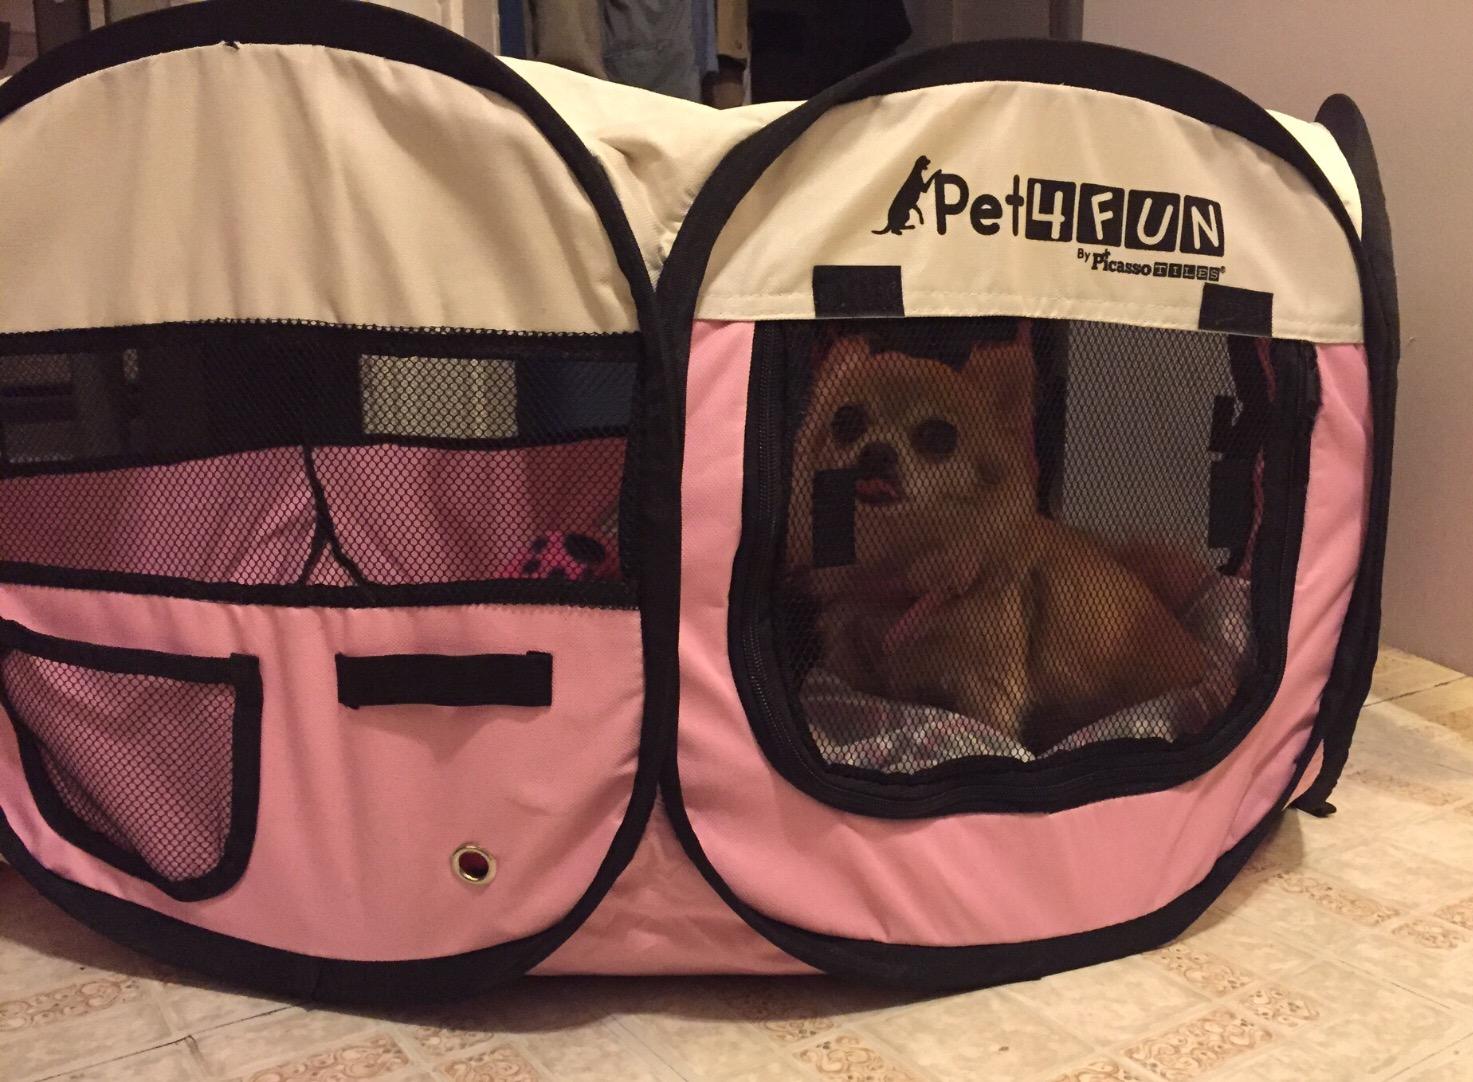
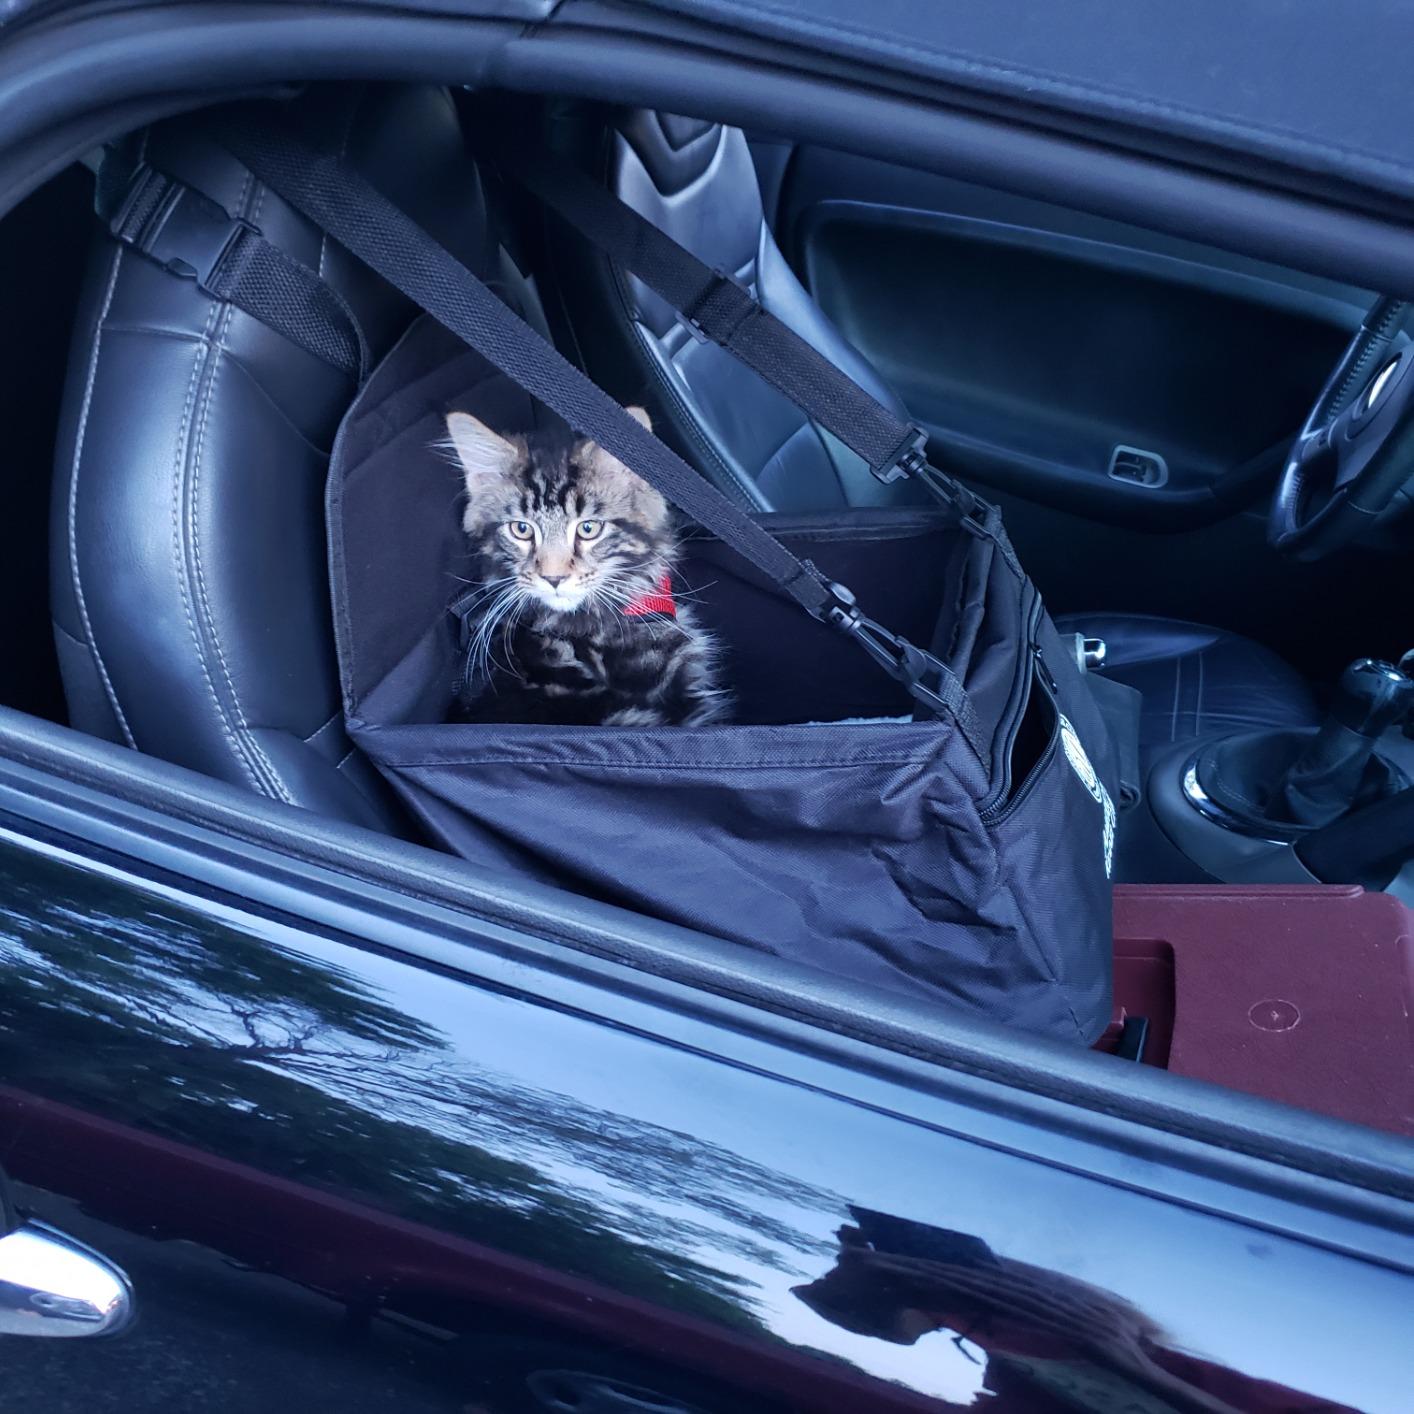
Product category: items_kennel
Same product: no